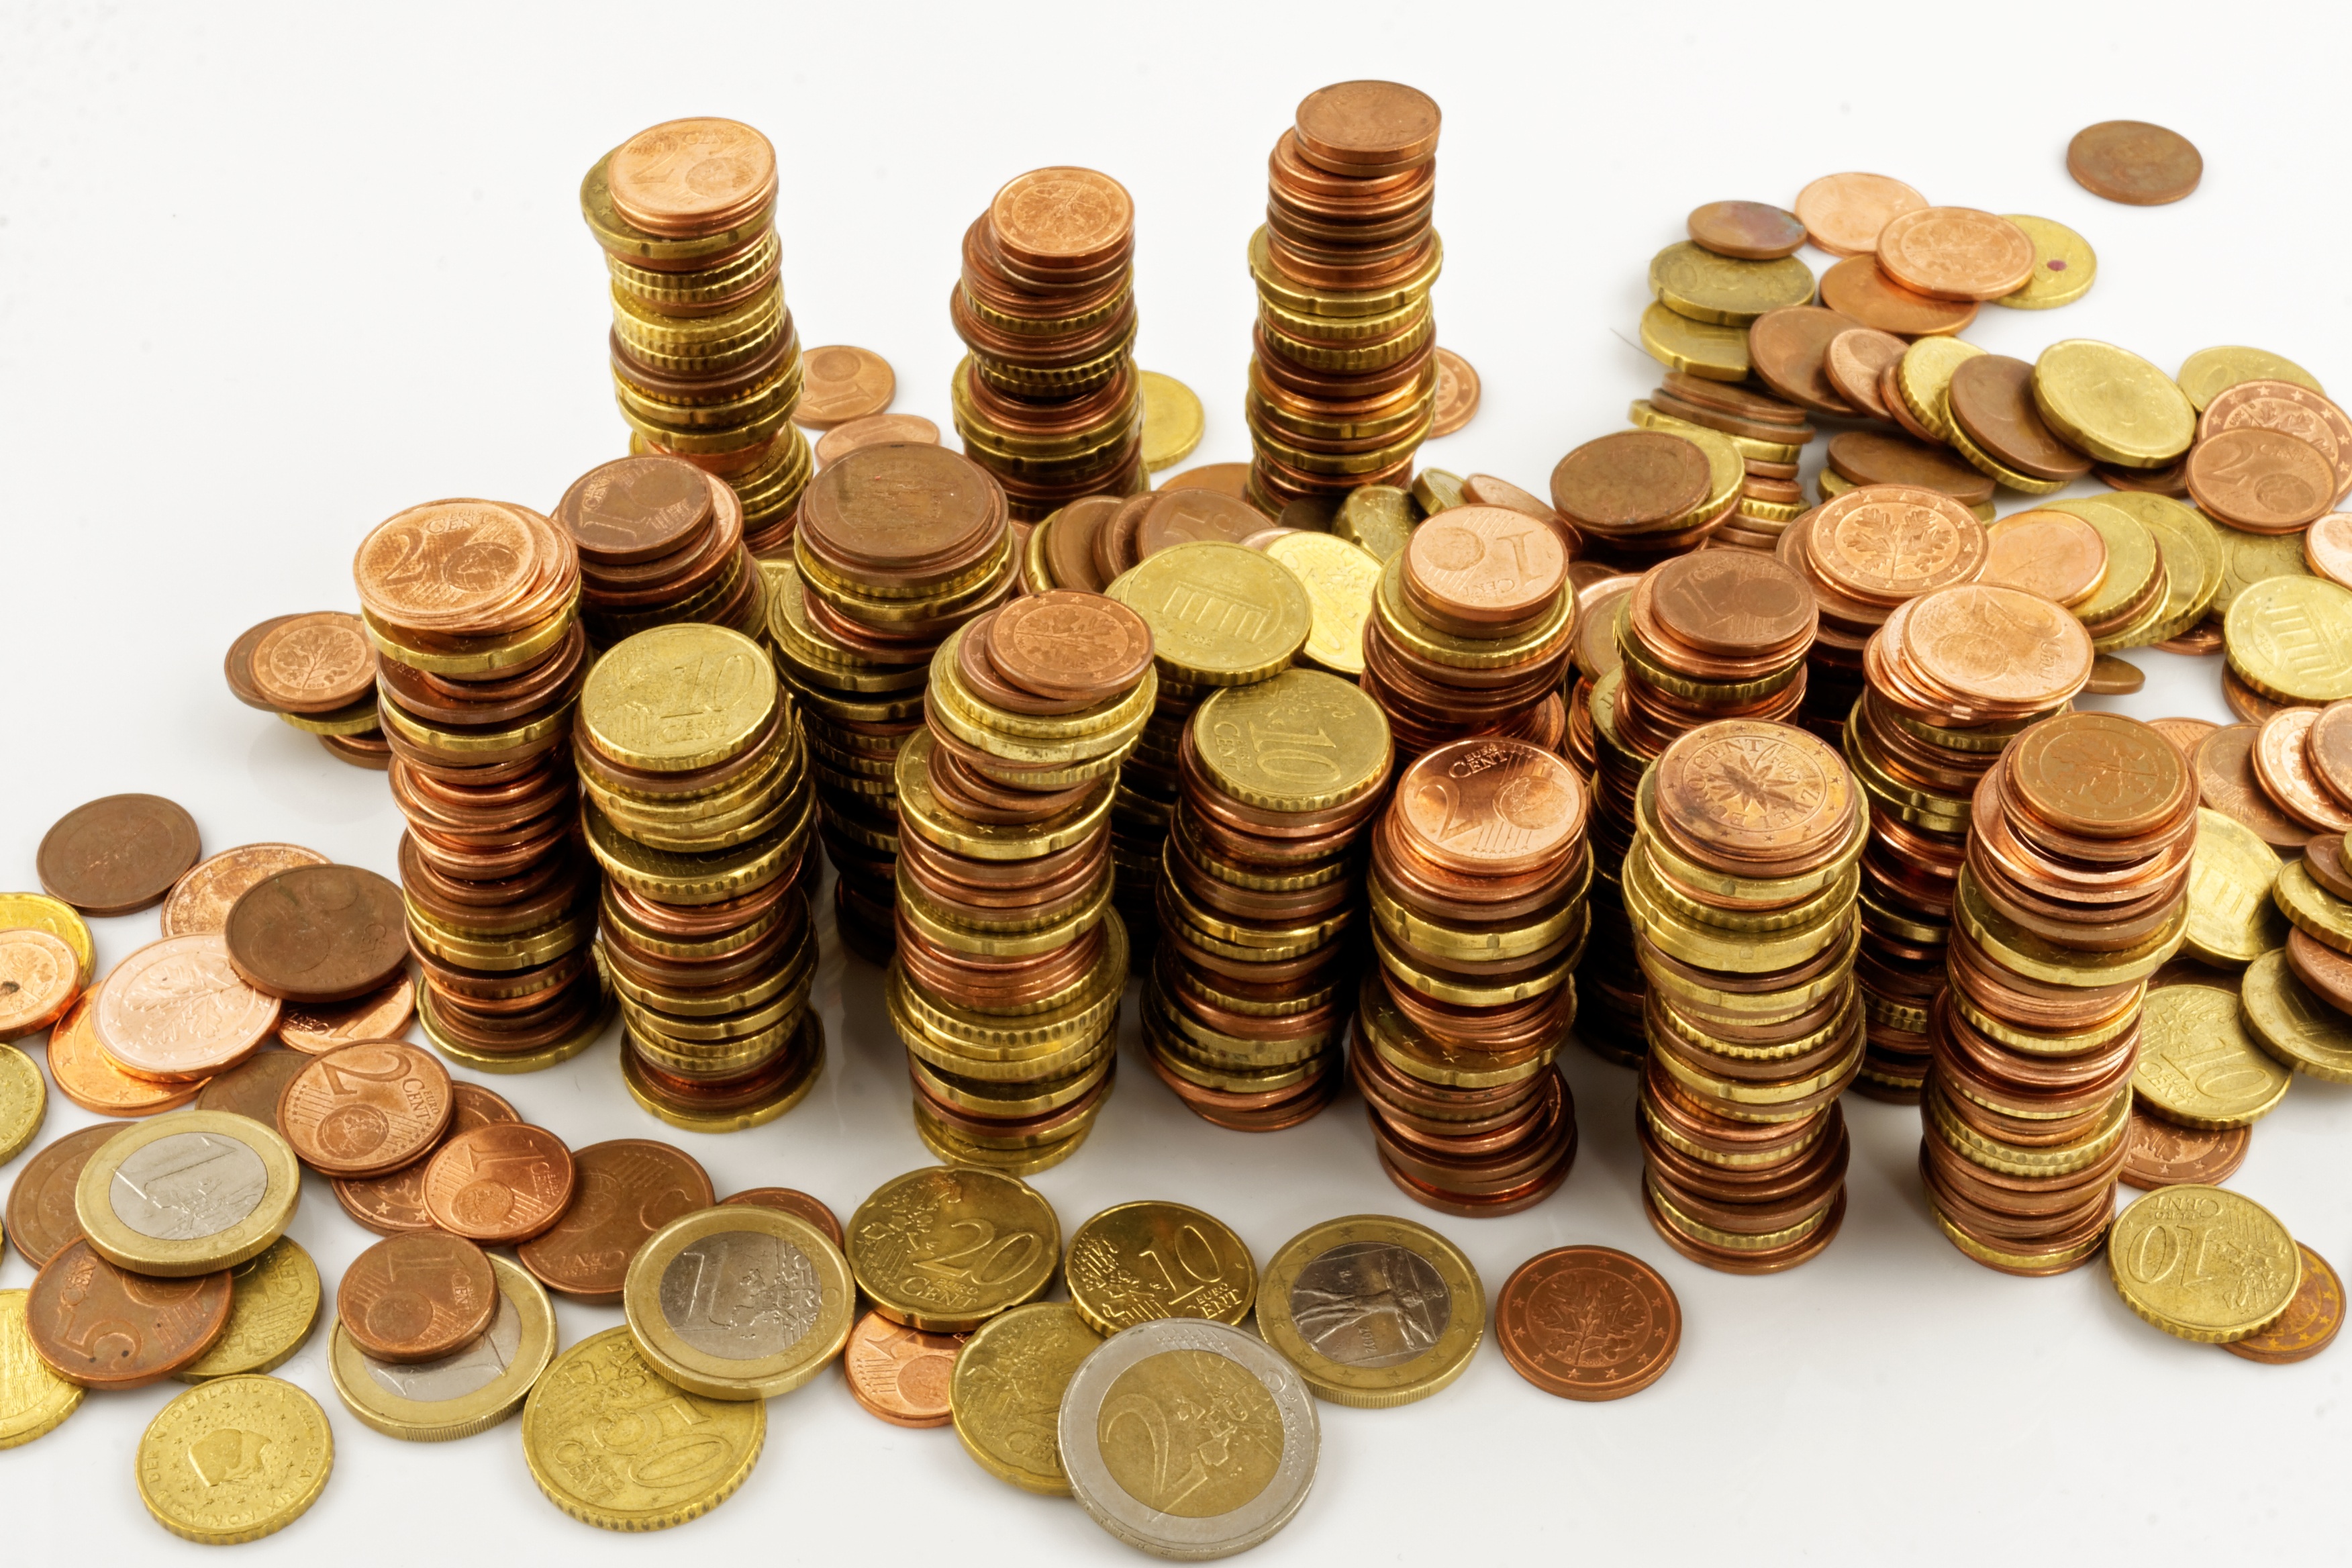
money, material, cash, gold, currency, euro, coin, save, coins, cent, finance